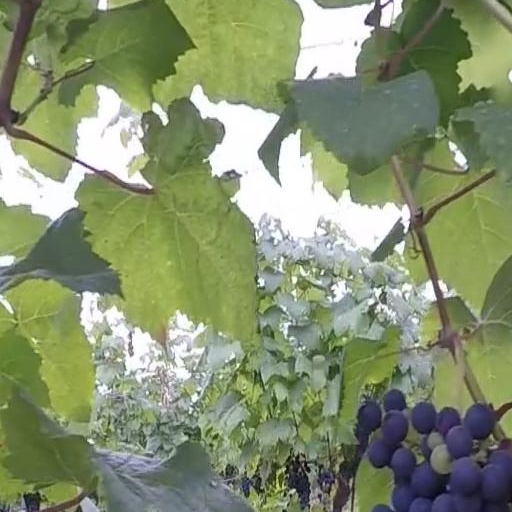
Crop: grape